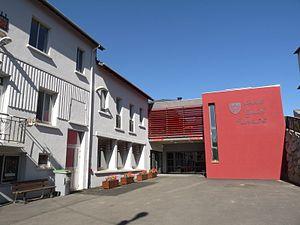
Mairie de St-Pierre-dels-Forcats, Pyrénées-Orientales, France
Saint-Pierre-dels-Forcats est une commune française, située dans le département des Pyrénées-Orientales en région Occitanie. Ses habitants sont appelés les Pereforcatins.